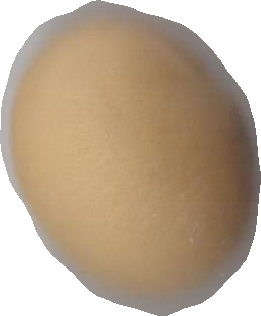
Variety: Dega